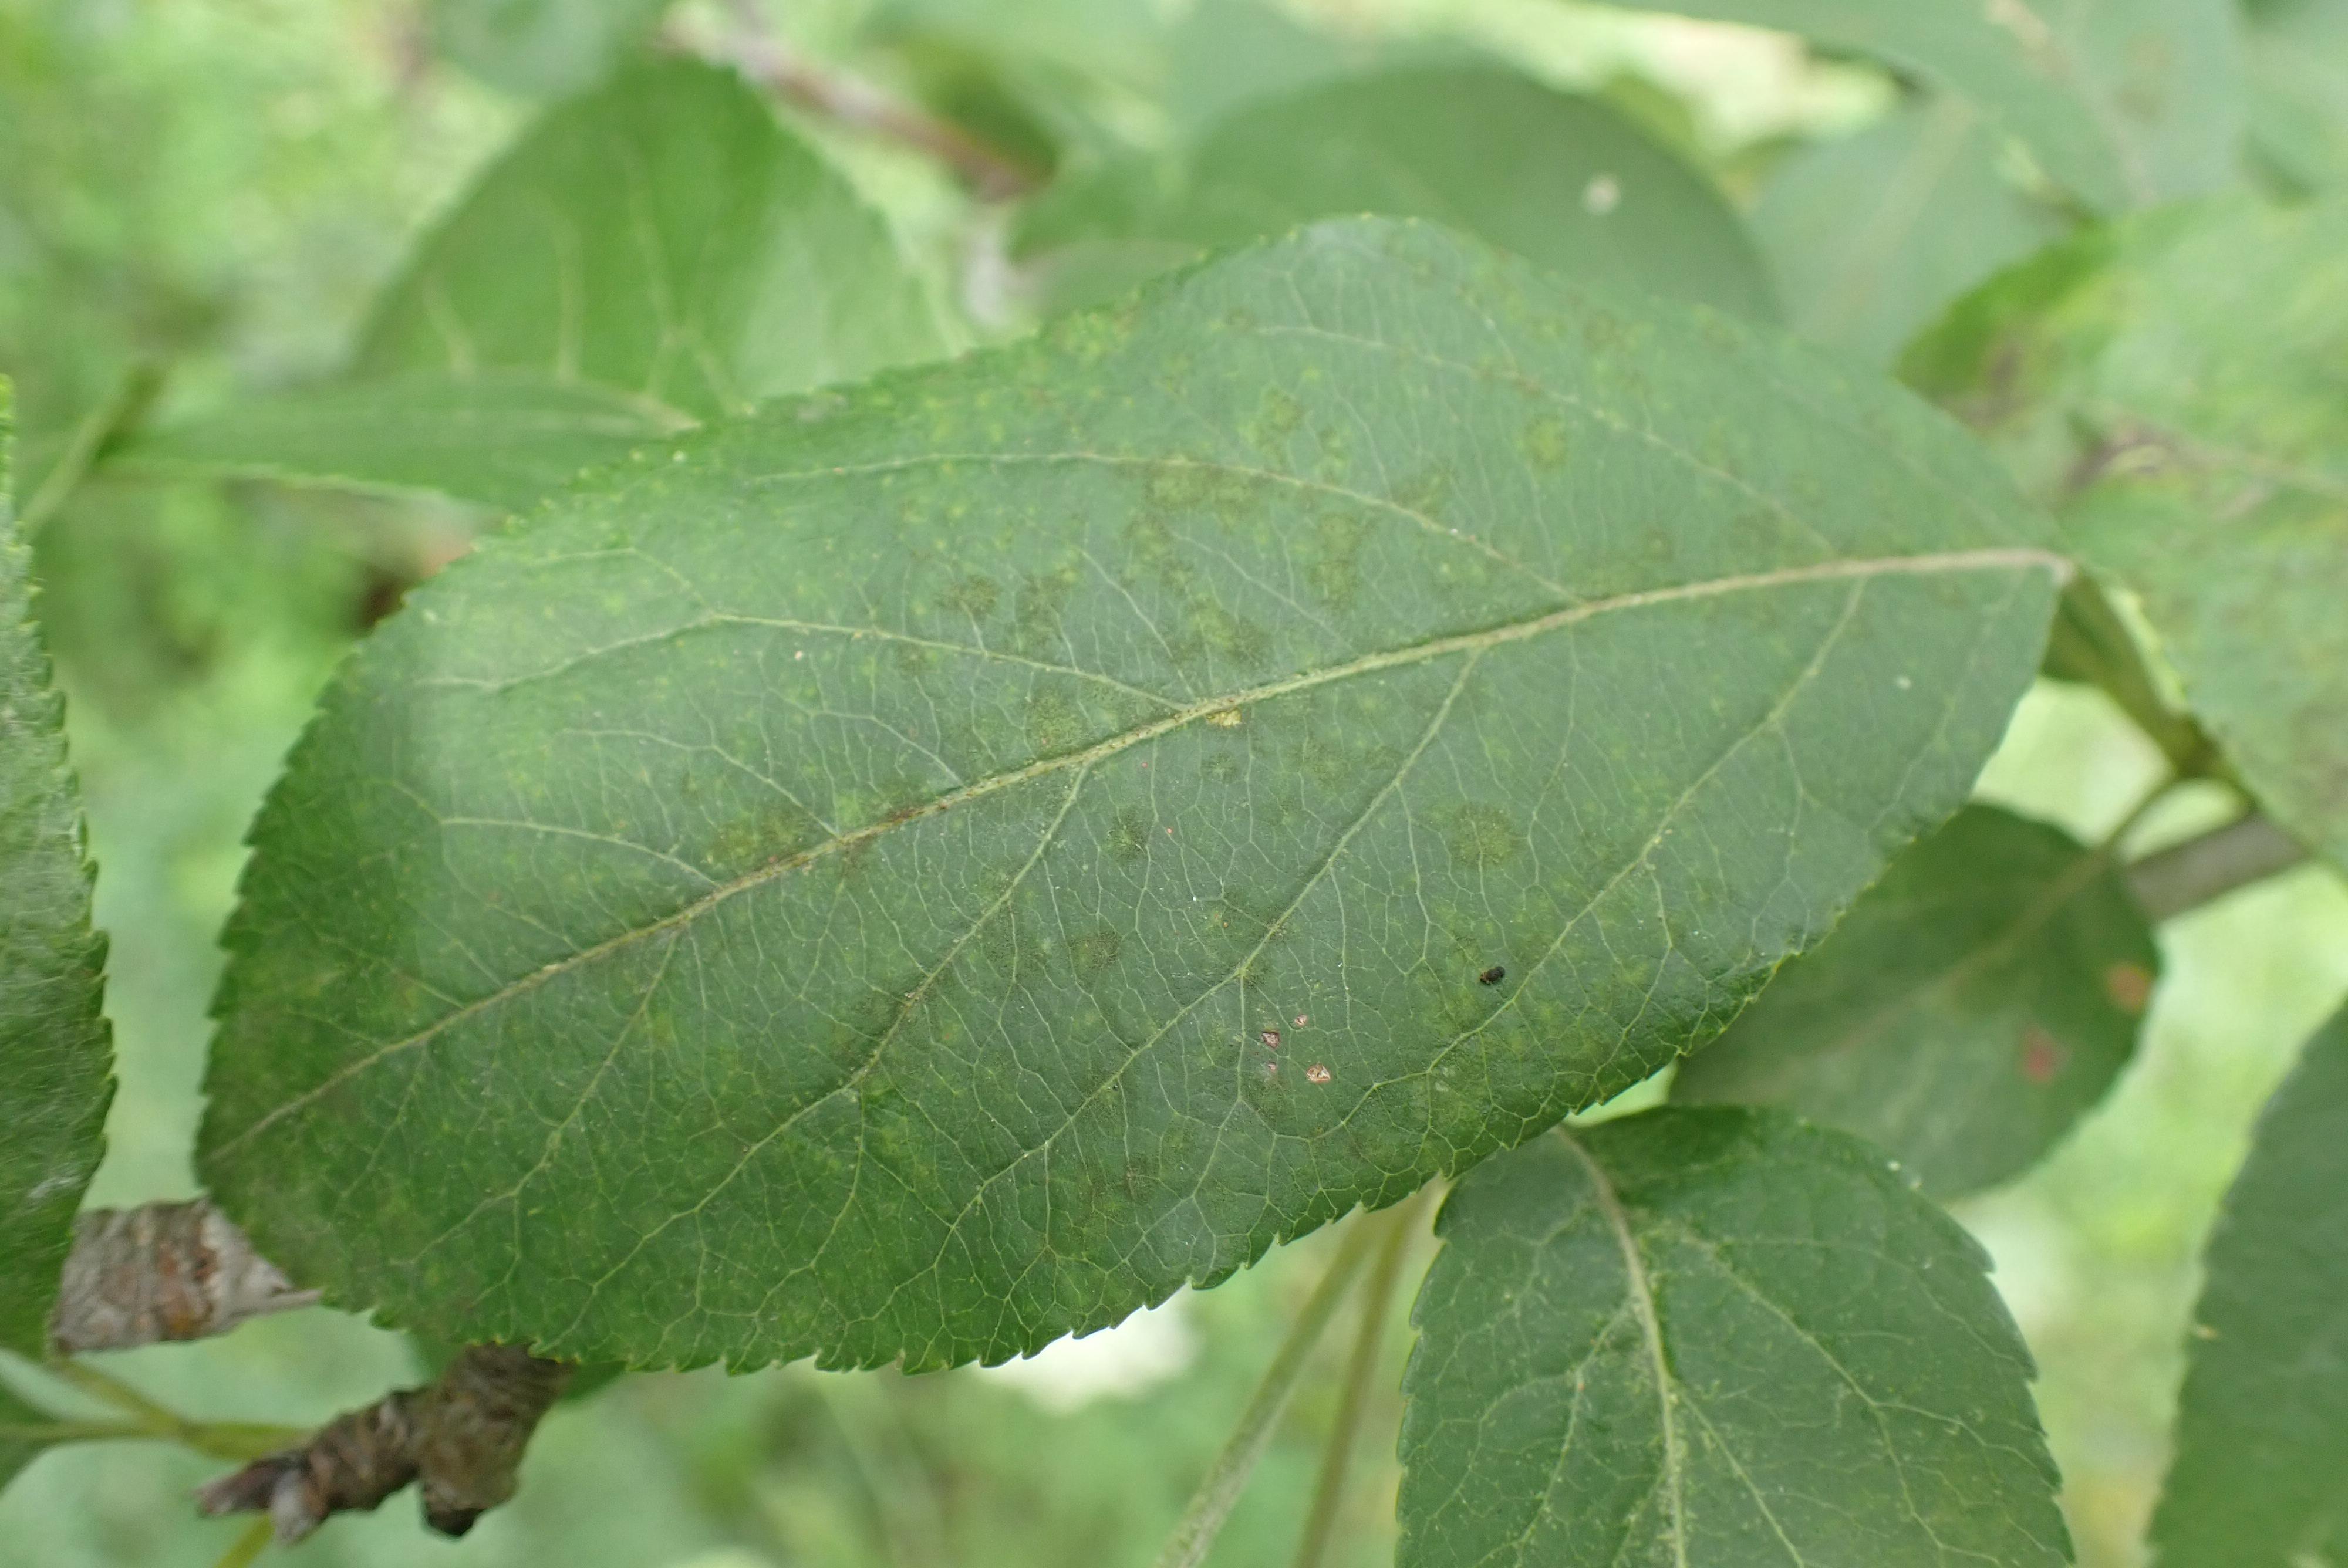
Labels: scab